Is Matrimony a Failure?

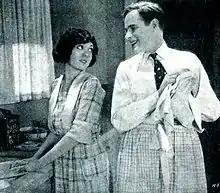
Film still with Lila Lee and T. Roy Barnes

Is Matrimony a Failure? is a 1922 American silent comedy film directed by James Cruze and written by Walter Woods based upon a play of the same name by Leo Ditrichstein, which itself was an adaptation of the German play "Die Tür ins Freie" by Oscar Blumenthal and Gustav Kadelburg. The film stars T. Roy Barnes, Lila Lee, Lois Wilson, Walter Hiers, ZaSu Pitts, Arthur Hoyt, and Lillian Leighton. The film was released on April 16, 1922, by Paramount Pictures. It is not known whether the film currently survives, which suggests that it is a lost film.